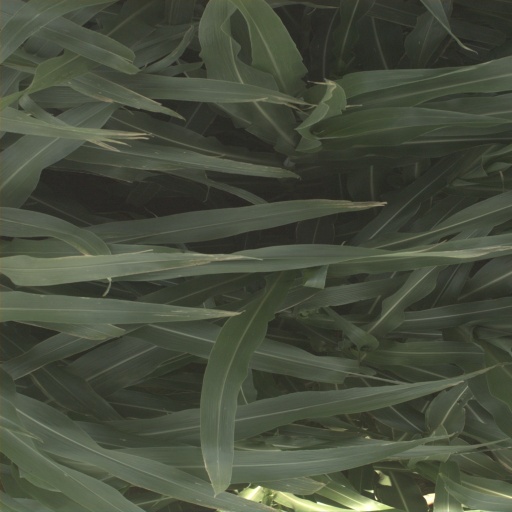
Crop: sorghum